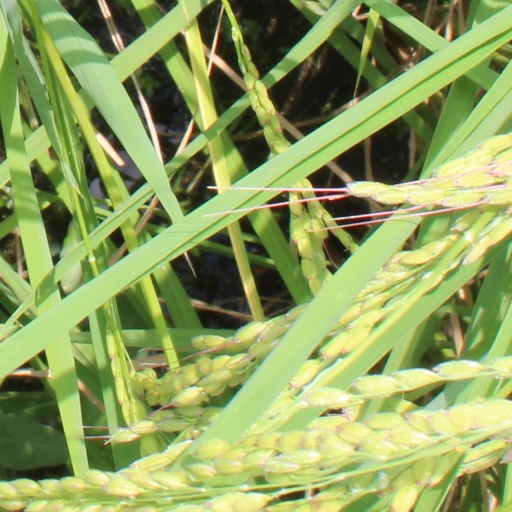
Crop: rice